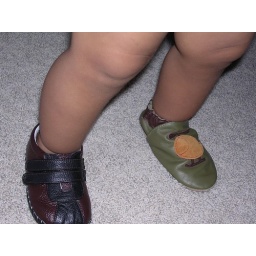
Sam chose to wear different shoes around the house